Aubagne tramway

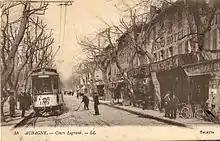
Line 40 on Cours Legrand, circa 1917

An agreement on 23 February 1904, validated by a decree on 26 March 1904, authorised the Compagnie Générale Française de Tramways (CGFT) – which operated the Marseille tram network – to build a line from Saint-Marcel to Aubagne on the condition that the departures take place from Place Saint-Ferréol. This line was put into service on 10 January 1905 with the route number 39. It originally had a single track outside of Marseille (doubled between 1926 and 1930) laid on a sidewalk along the national road. The terminus of Aubagne was located on Cours Legrand (current Cours Maréchal-Foch) from where a path lead to the depot located at the entrance of the "little road" from Aubagne to Marseille (current RD2) 1.